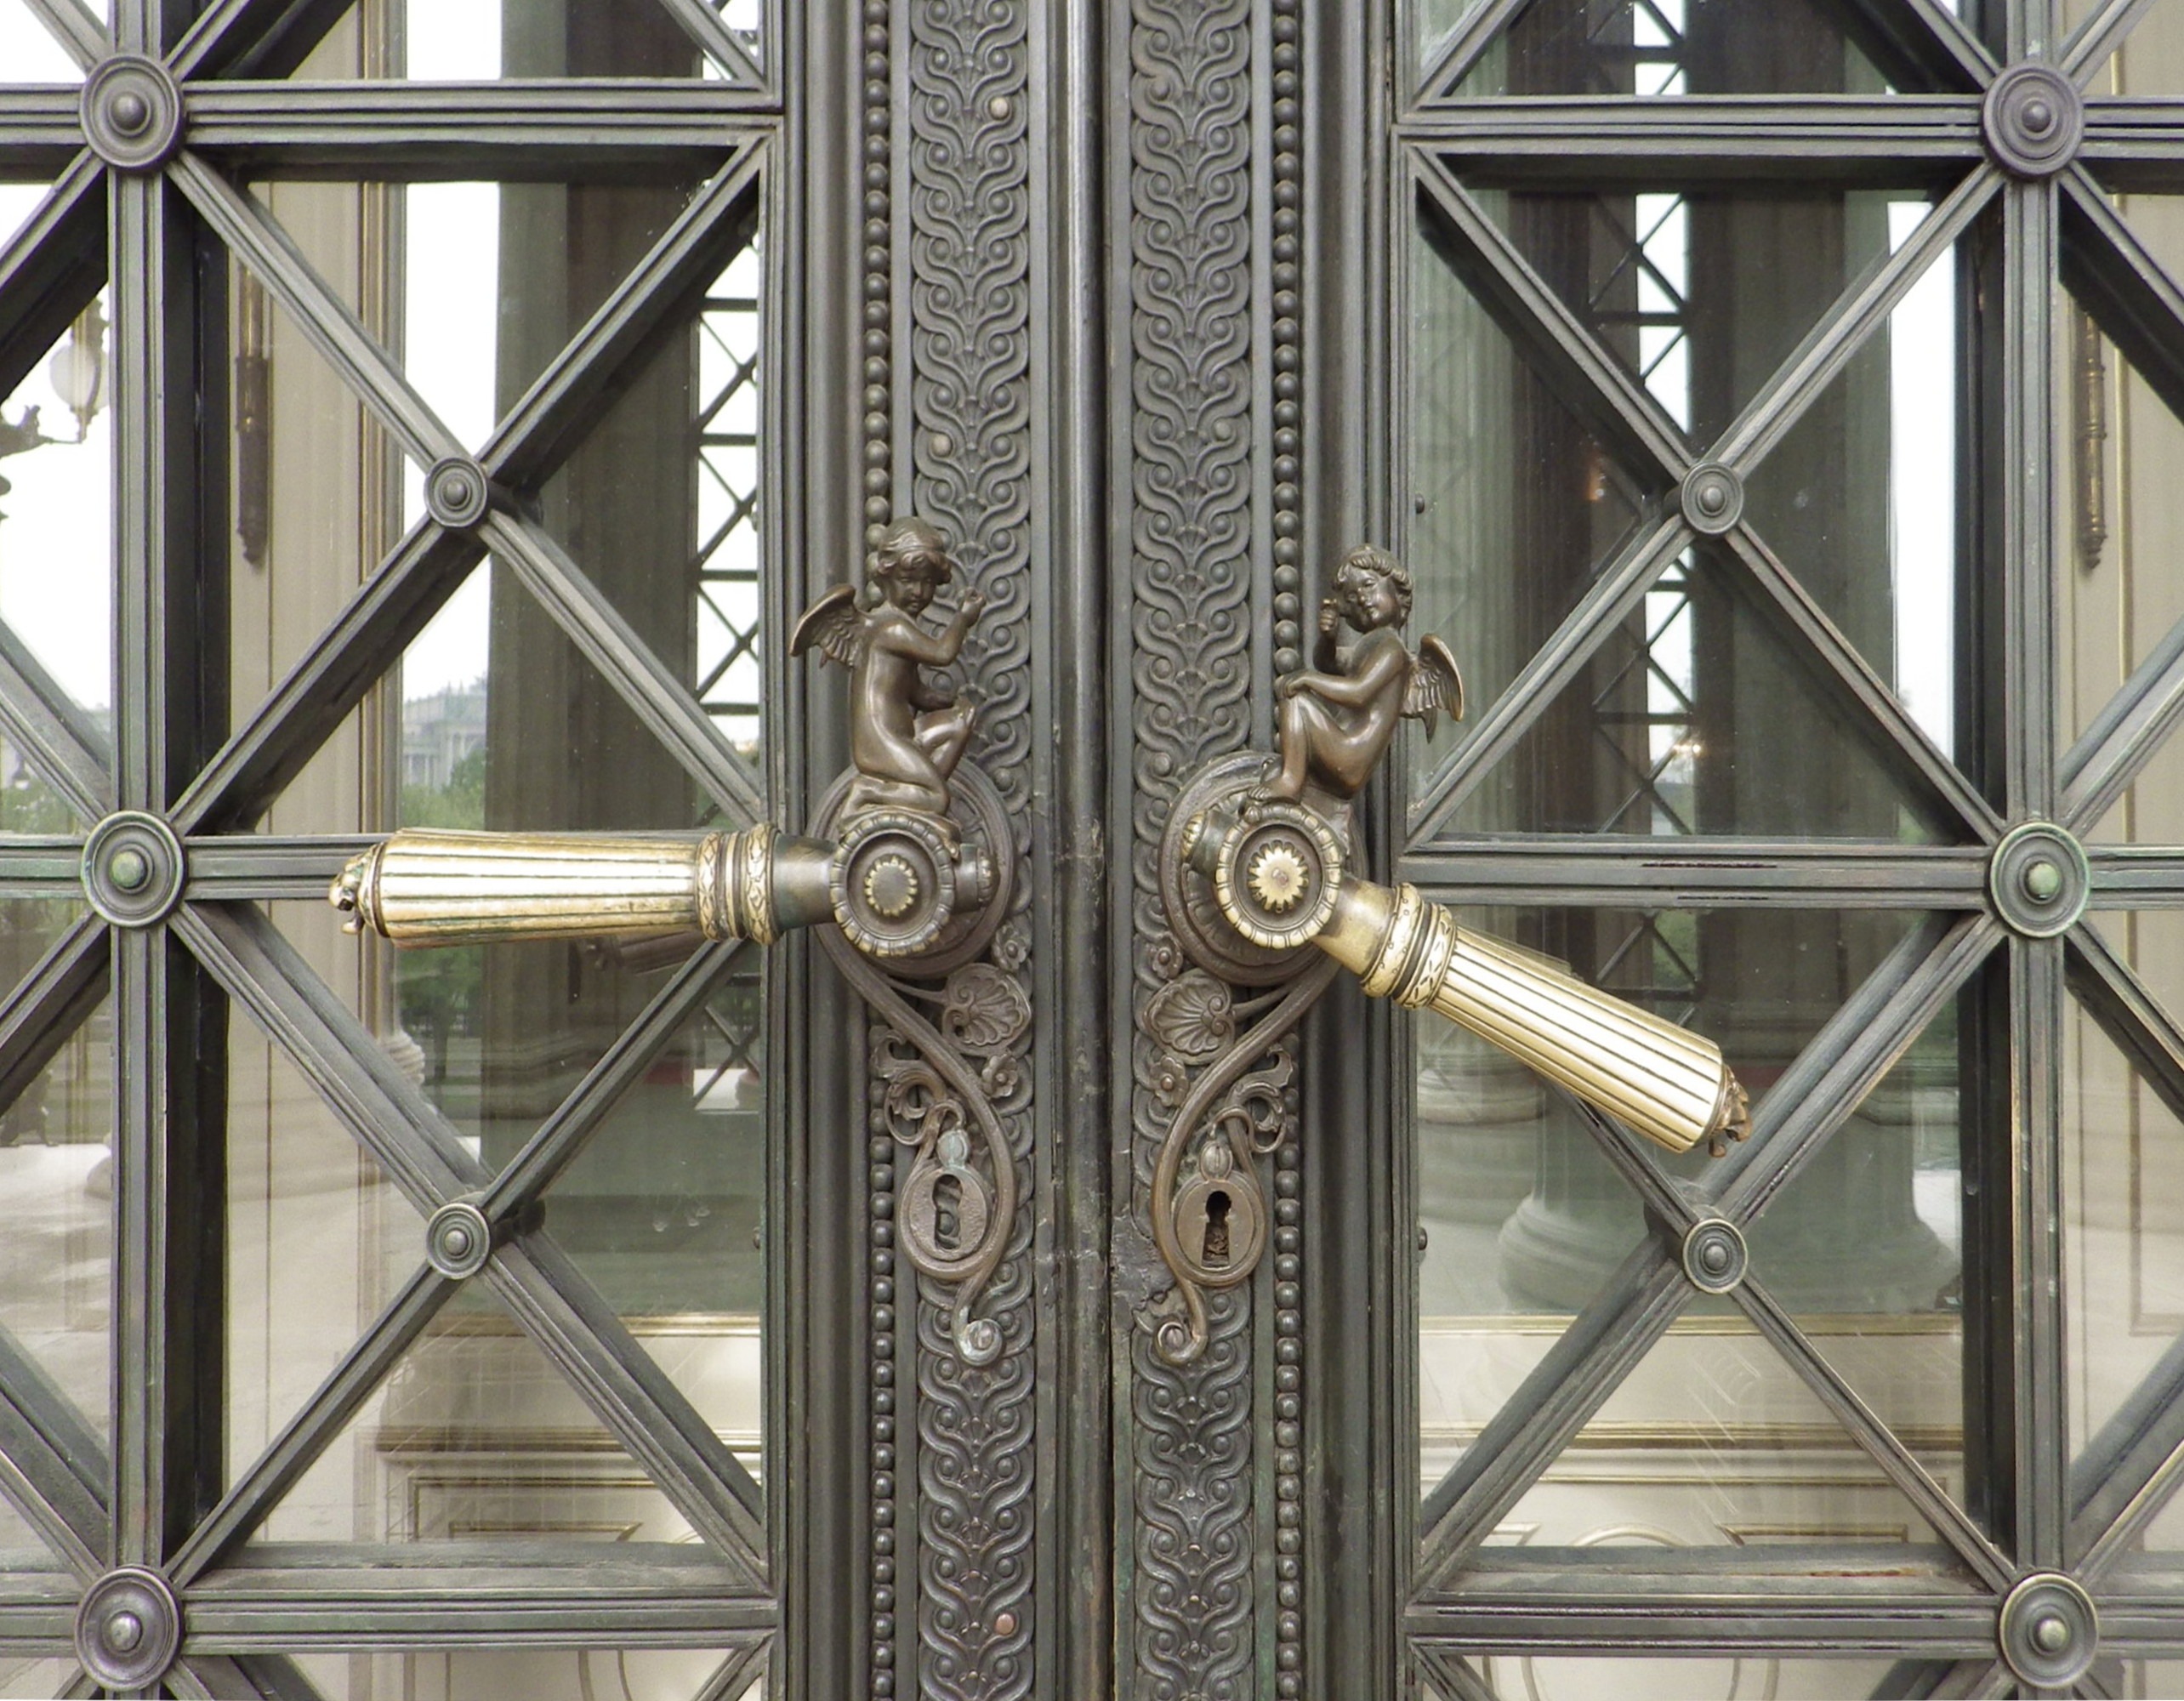
architecture, structure, wood, window, glass, arch, ceiling, metal, facade, door, interior design, austria, parliament, design, vienna, symmetry, iron, decorated, input, enter, door handle, entrance door, come in, daylighting, door buckle, kllinke